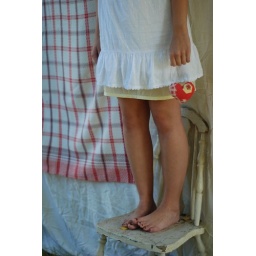
standing on a chair with heart in hand